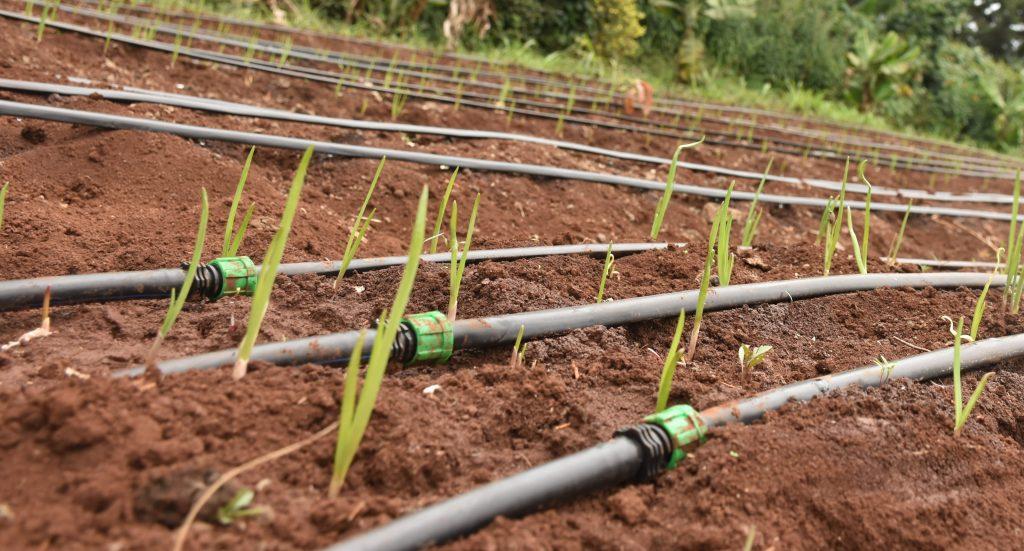
Eneo la shamba lenye udongo mbichi unaoonekana unapata maji vizuri, hii ni kutokana na uwepo wa mabomba yaliyopita na kutengeneza mistari iliokaa sambamba. Kando ya kila bomba kuna mimea inayoonekana kuchanua vizuri kutokana na aina hii ya umwagiliaji, hii ni jitihada kubwa katika maendeleo ya kilimo cha umwagiliaji.